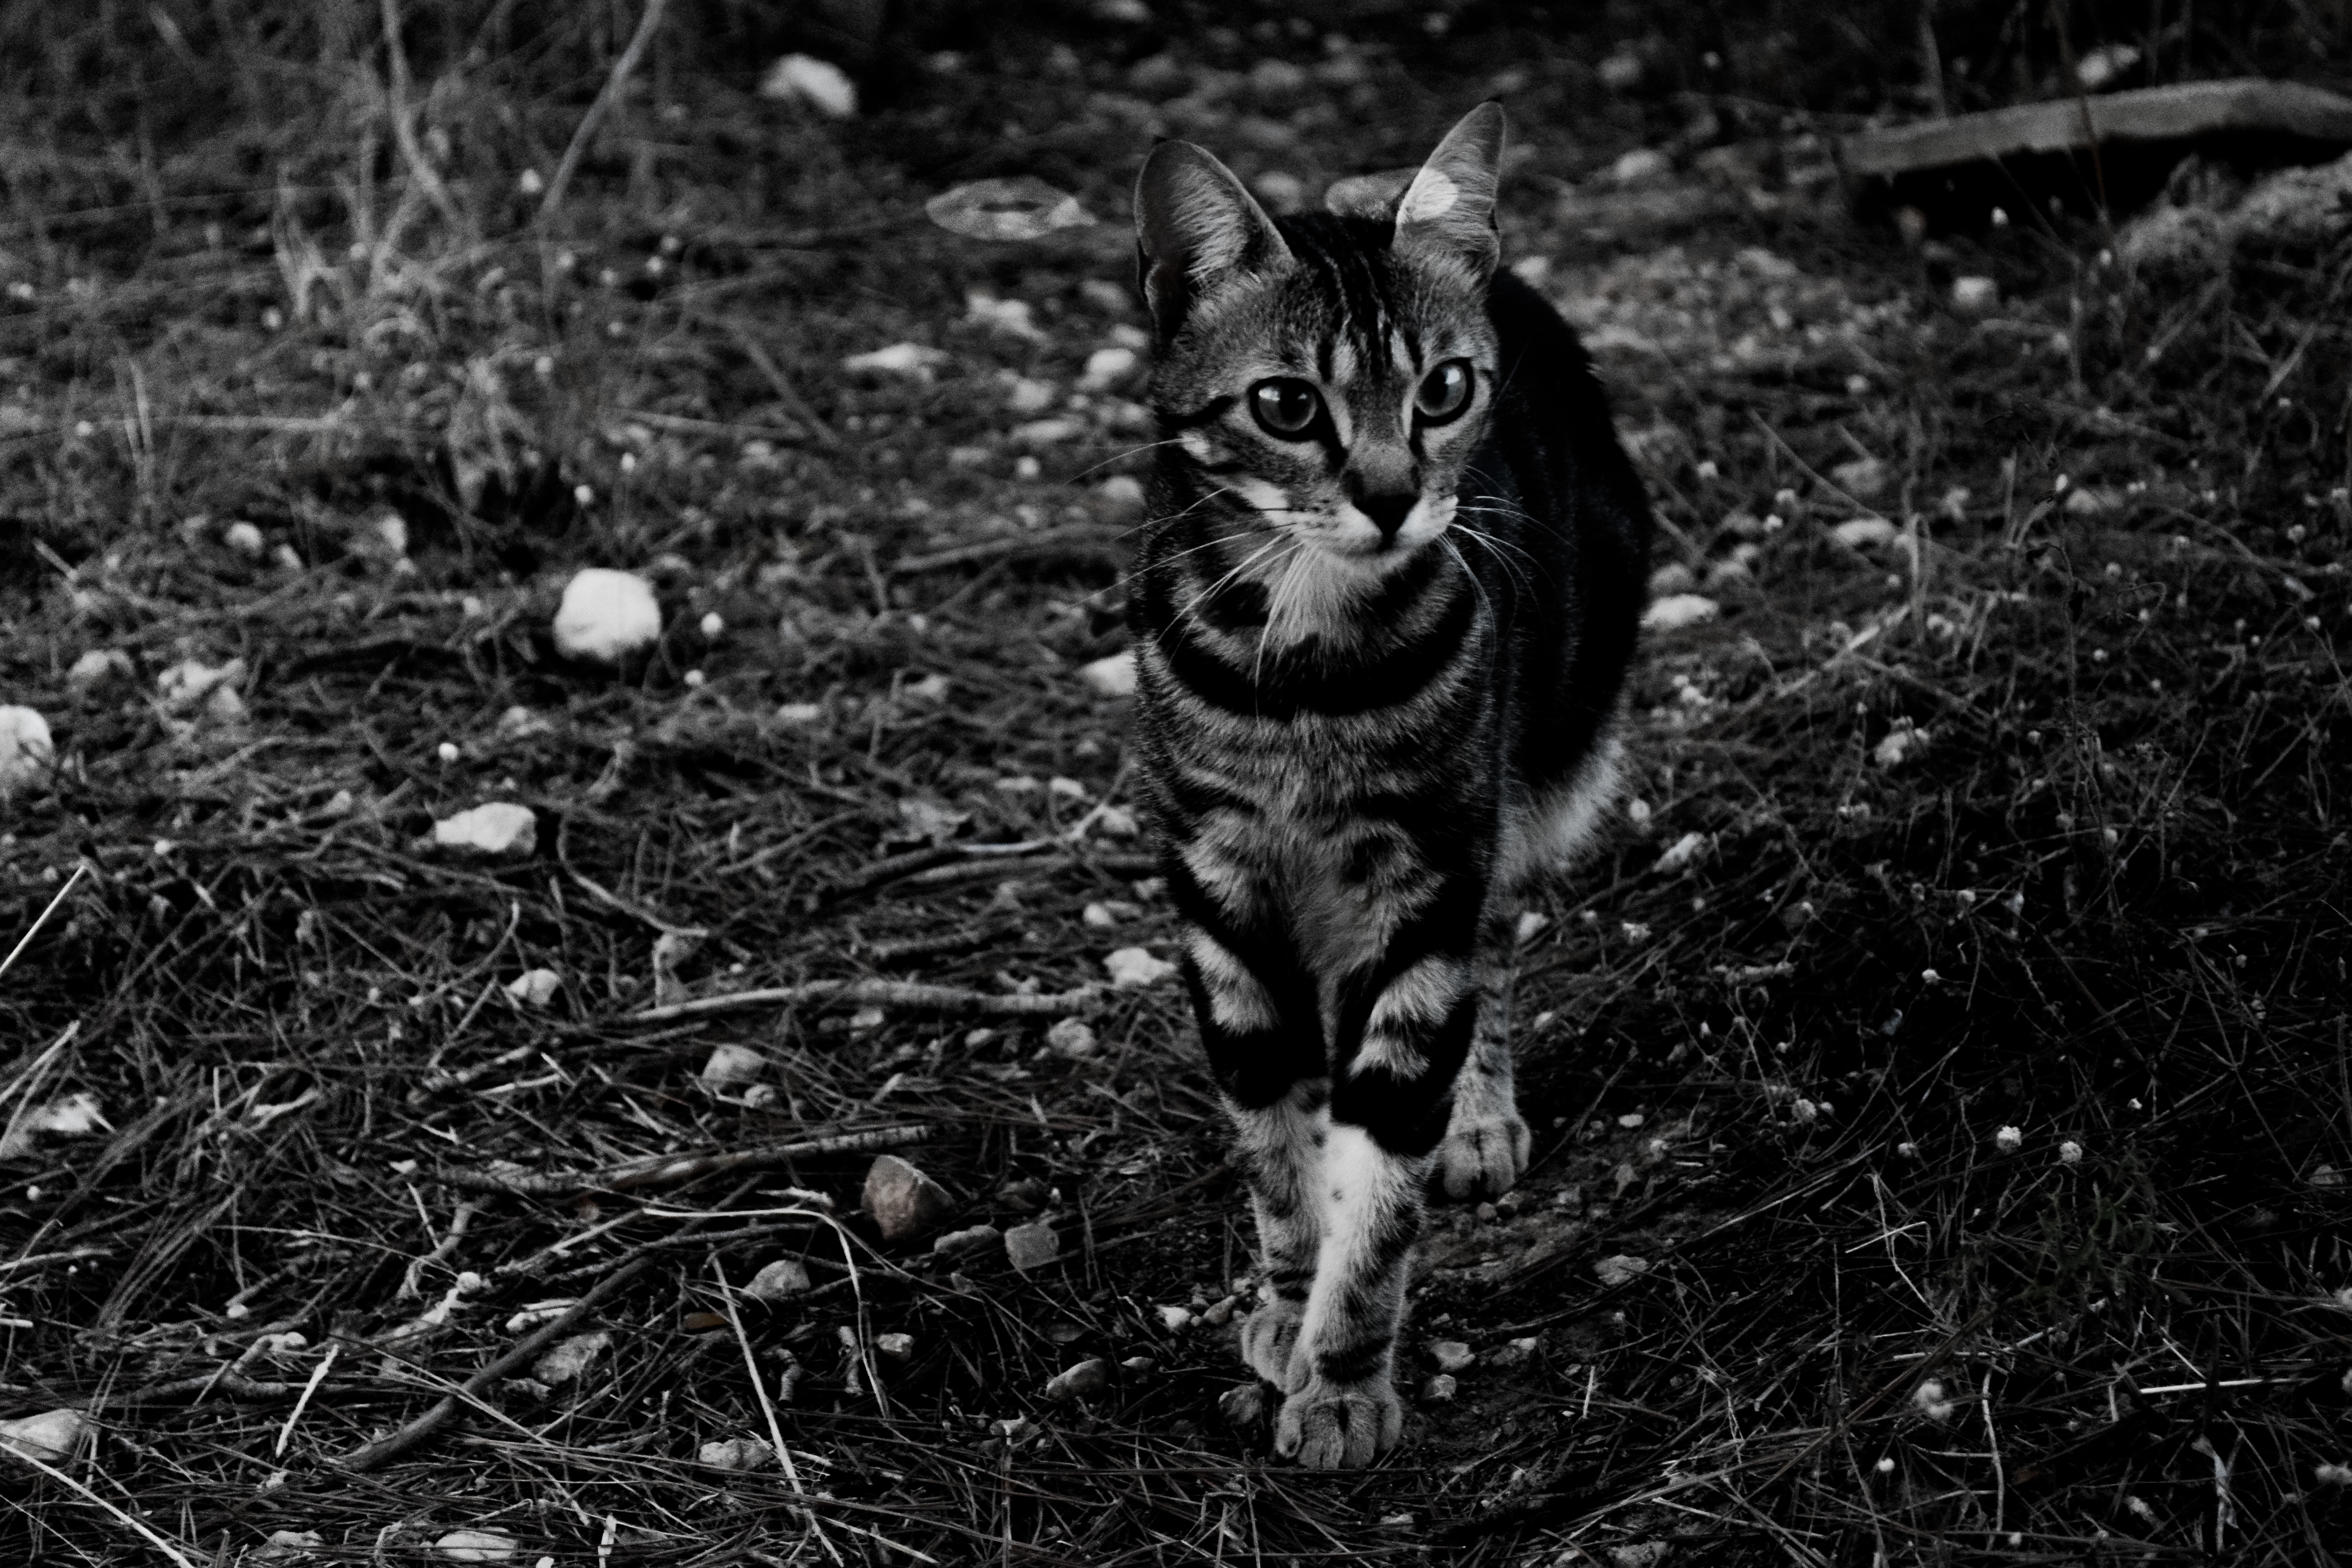
black and white, wildlife, cat, mammal, monochrome, fauna, whiskers, tiger, vertebrate, wild cat, monochrome photography, small to medium sized cats, cat like mammal